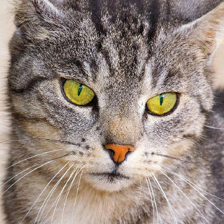
Label: animals